Republic Day of Transnistria

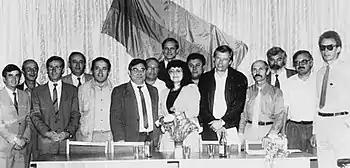
The First Congress of People's Deputies of the PMSSR in 1990.

On September 2, 1990, the then PMSSR declared its independence from the Moldovan SSR, becoming the Pridnestrovian Moldavian Republic (PMR). This happened in response to fears of Moldova's unification with Romania following the fall of dictator Nicolae Ceaușescu, as well as hopes of the creation of a pro-Soviet republic that would remain in the USSR. 2 months later, the Moldovan authorities invaded Transnistria in an attempt to take control of the region. The war eventually ended in a ceasefire on July 21, 1992.